Khmer People's National Liberation Armed Forces

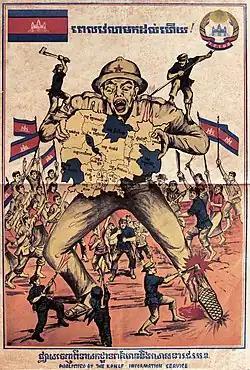
KPNLF’s anti-Vietnam propaganda

Two developments in the mid-1980s greatly diminished KPNLAF capabilities as a fighting force. The first of these was the Vietnamese dry season offensive of November 1984 to March 1985, which weakened the KPNLAF's numbers and forced them to abandon several fortified border encampments (such as Nong Samet and Nong Chan) on the Thai-Cambodian border. The other insurgent forces, the Khmer Rouge and the Armée Nationale Sihanoukiste, were also affected by this offensive, which reduced the number of camps on the border from 21 to 11. The Government of Thailand and the international community viewed the quartering of KPNLAF troops in civilian camps as a recipe for disaster, and United Nations Border Relief Operation, the UN agency responsible for security on the border, relocated the camps inside Thailand with troops in separate camps from refugees.